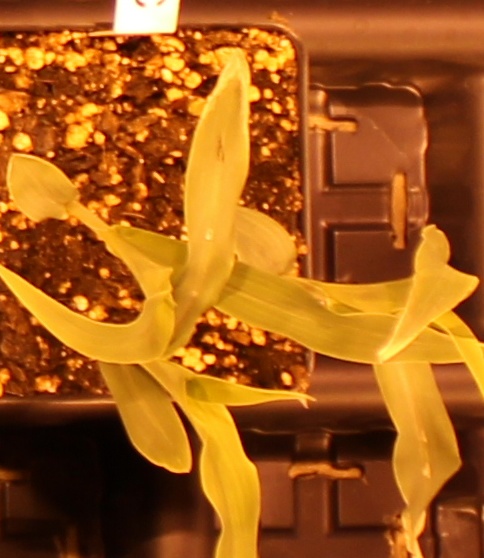
Label: Corn